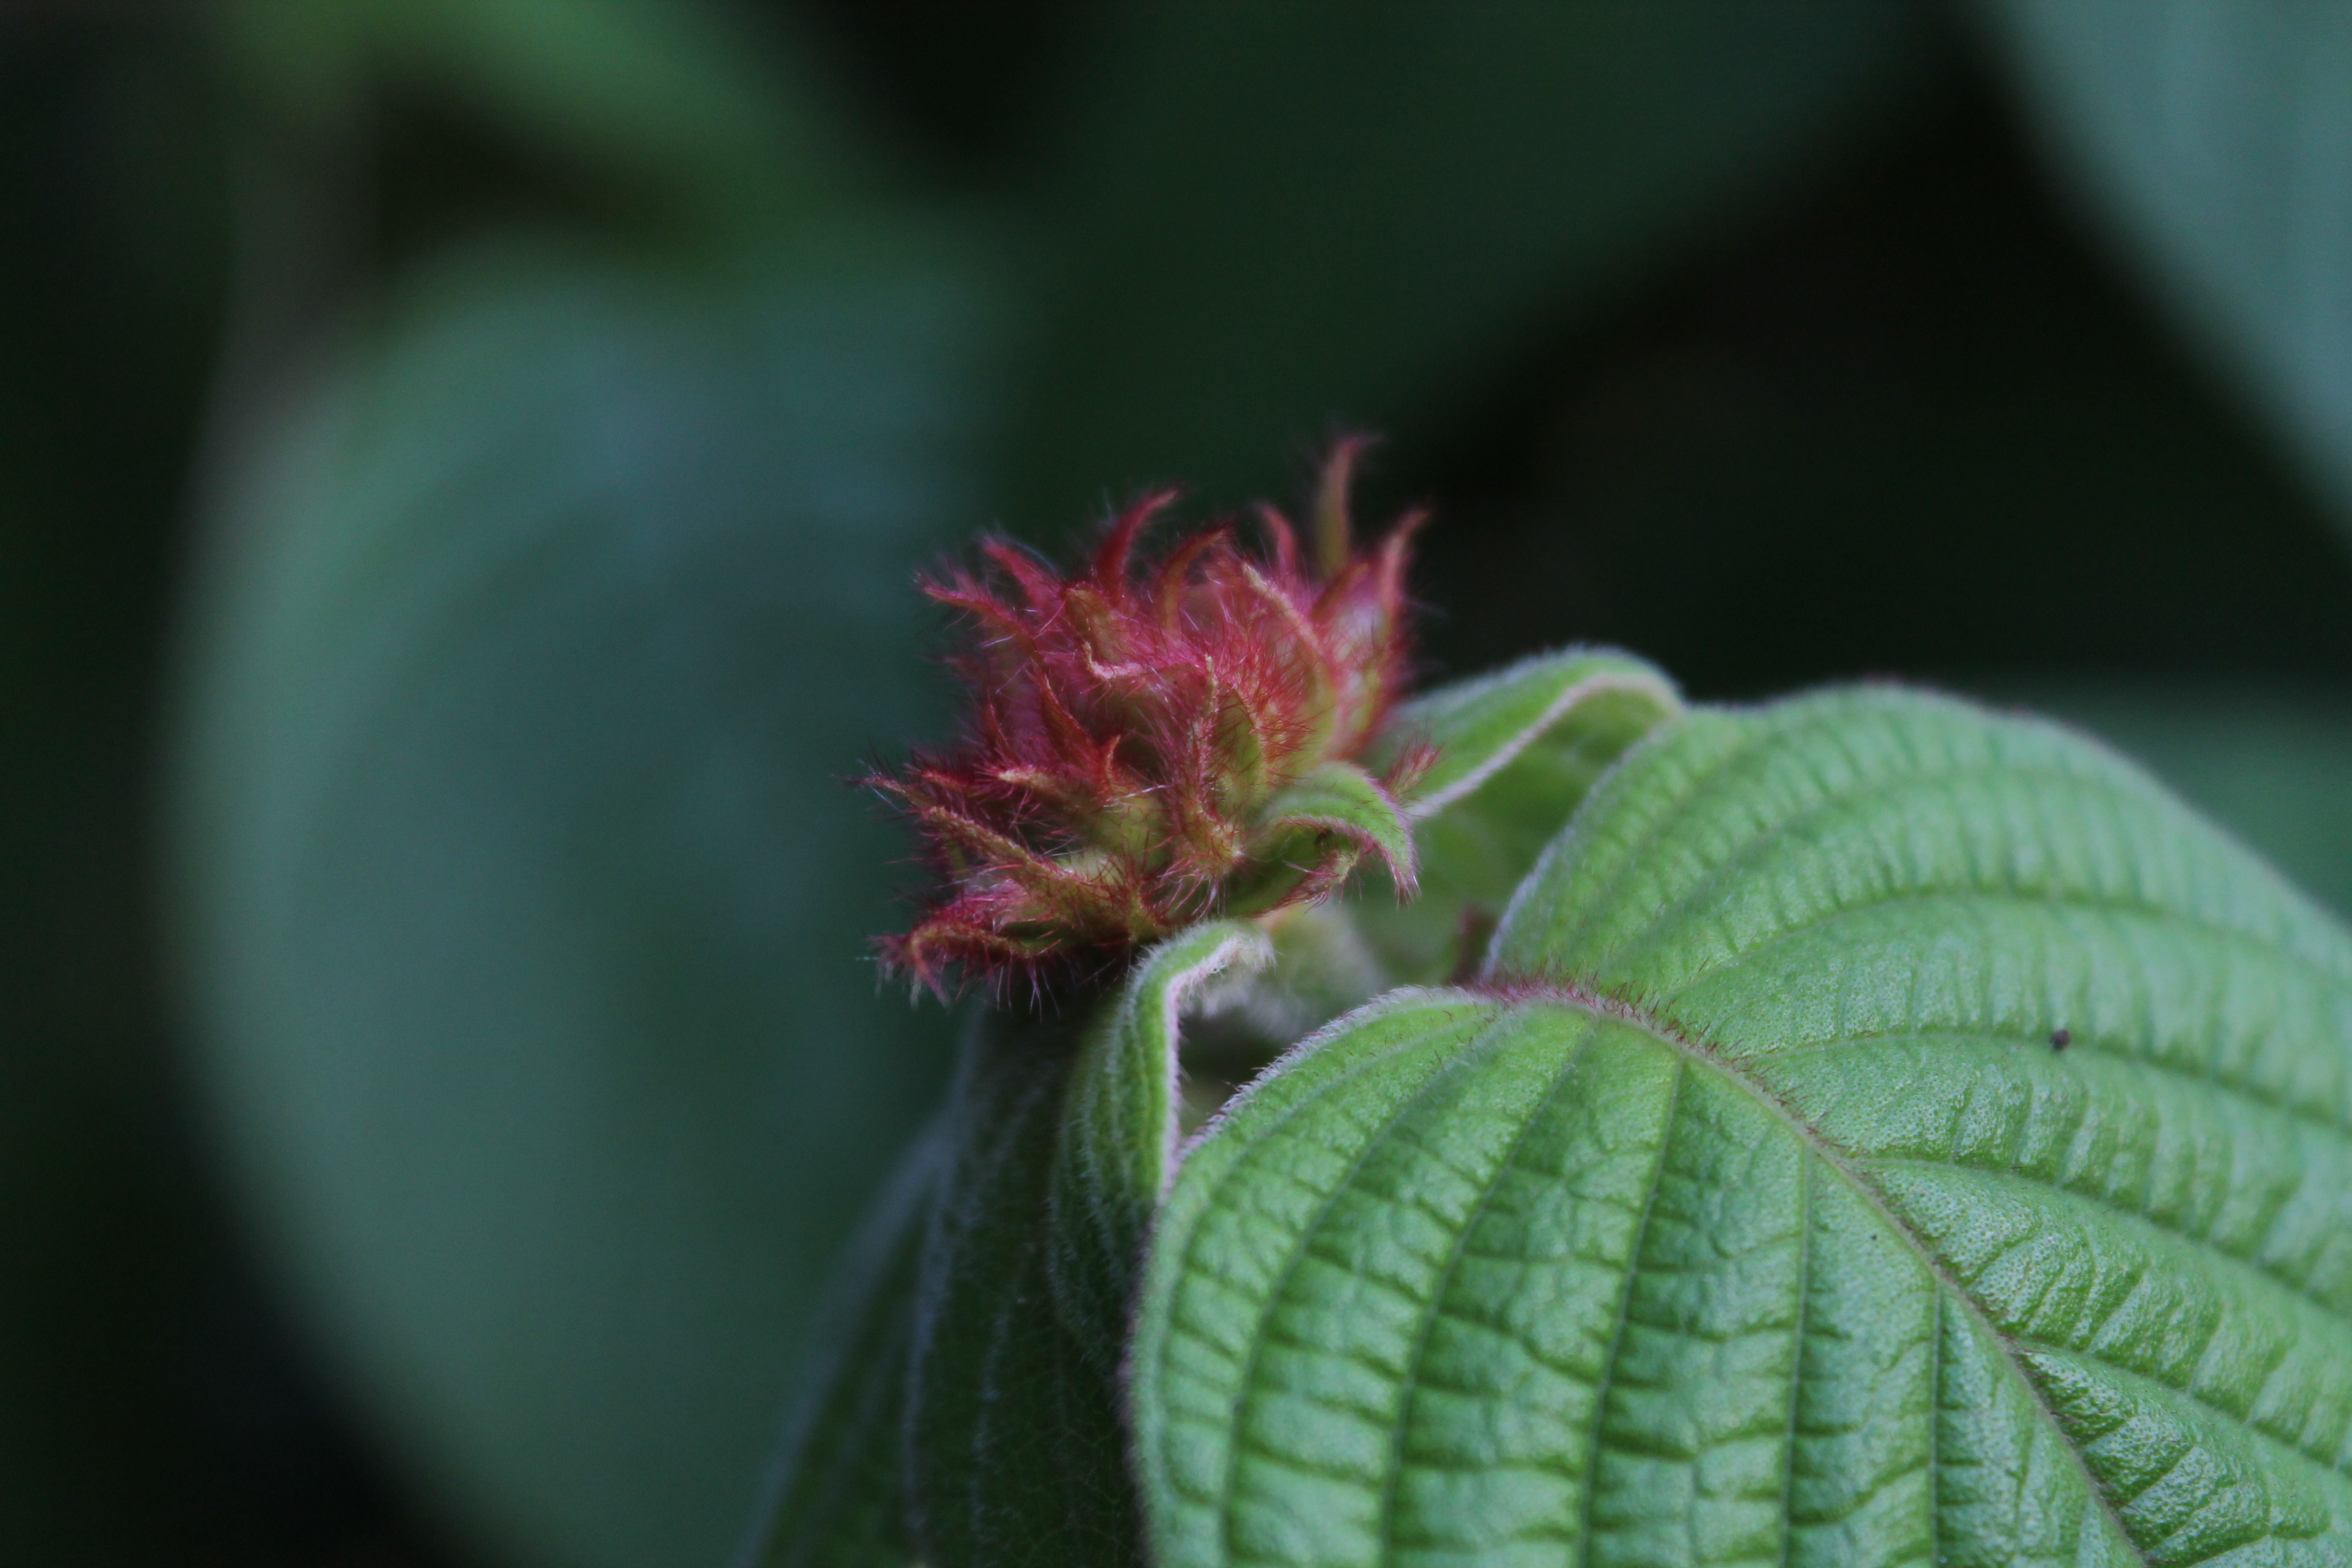
nature, blossom, plant, photography, leaf, flower, petal, green, insect, botany, flora, fauna, wildflower, close up, bud, macro photography, flowering plant, plant stem, land plant, thorns spines and prickles